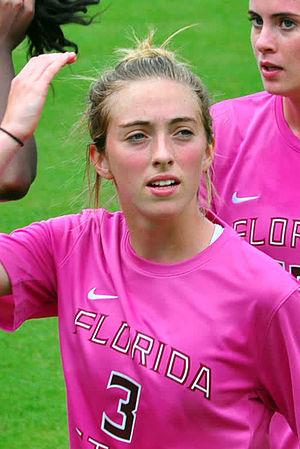
Megan Connolly, née le 7 mars 1998 à Cork, est une footballeuse internationale irlandaise évoluant au poste de milieu de terrain.